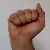
The image shows a hand gesture representing the letter 'A' in Indian Sign Language.